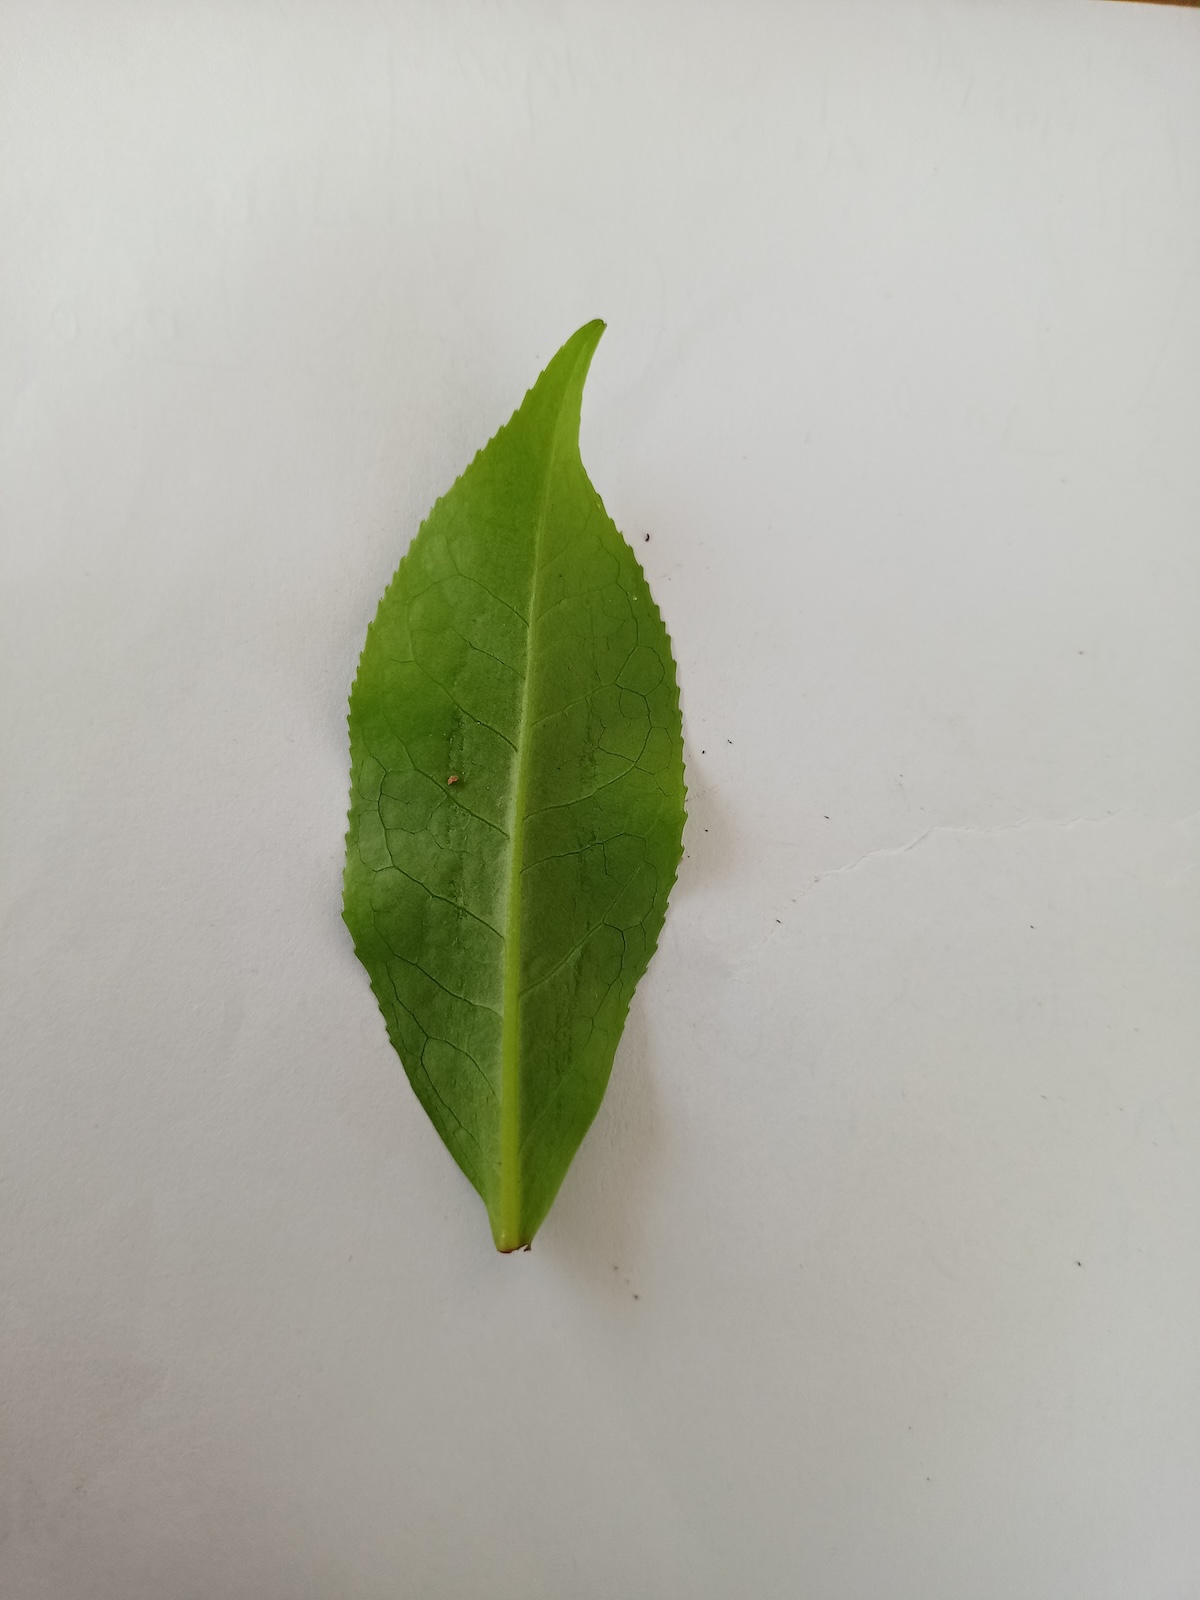
Label: Healthy leaf